St. Thomas Evangelical Church of India

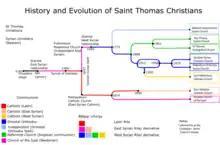
Branches & Denominations of Saint Thomas Christians

The St. Thomas Evangelical Church is one of several groups of Saint Thomas Christians who trace their origins to St. Thomas the Apostle who, according to their tradition, came to India in AD 52.